Mirza Najaf Khan

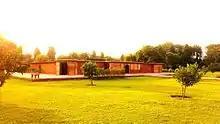
Mirza Najaf Khan's incomplete tomb, the commander-in-chief of the Mughal Army during the reign of Shah Alam II.

He was more successful than his predecessor Najib ad-Dawlah, the Rohilla Afghan appointed by Ahmad Shah Durrani to protect the Mughal throne. He had an adopted son Saif Ud Daula Nawab Najaf Quli Khan, a convert who was born as a Hindu Rajput a Gharwar (not the same as Quli Khan buried in Mehrauli Archaeological Park). After his death there was a dispute about his possessions as he left no child, his widow sister requested emperor for her adopted son on Mirza's position of deputy wazir but this claim was rivaled by Mirza Shafi Khan who had a great army and considerable resources in the Mughal court, Mirza was also the closest of relatives to Najaf. Najaf Khan's rival in court of Shah Alam was Nawab Majad-ud-Daulah who used to get the Sikh misls to cause panic among the Mughals to continuously keep Najaf Khan's forces busy. He is also credited for renaming the city of Aligarh, formerly known as Kol.